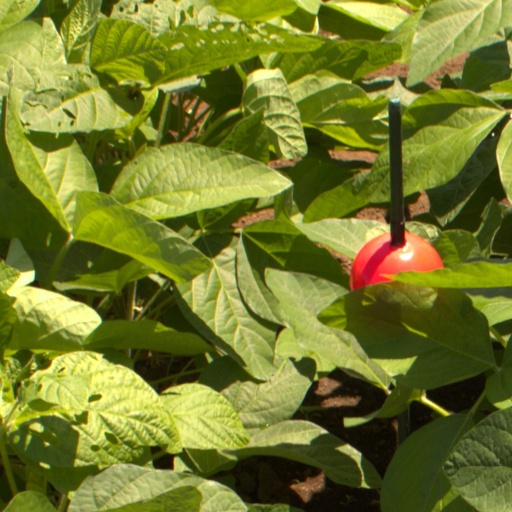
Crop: soybean